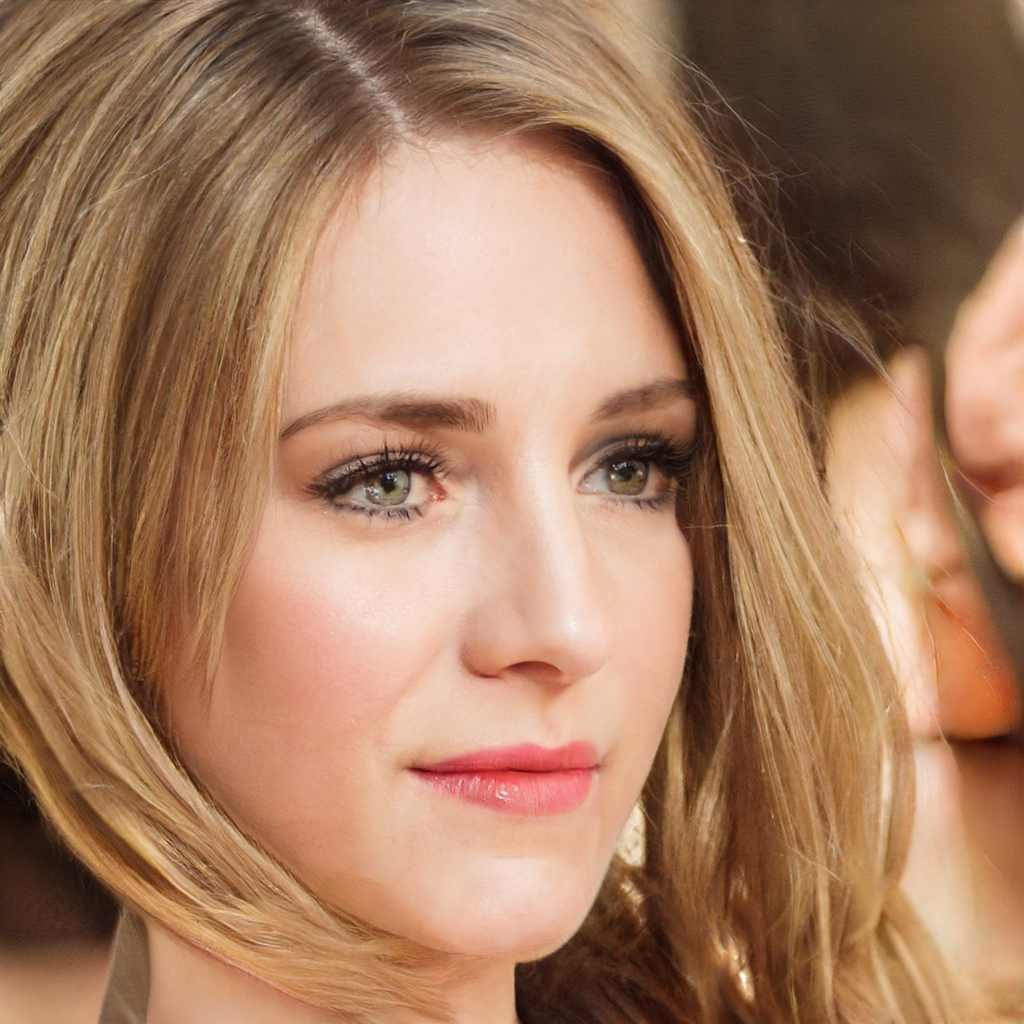
Gender: Female